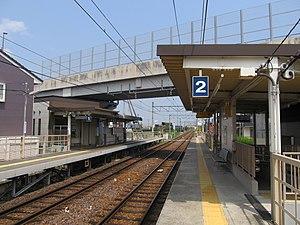
La ligne Meitetsu Bisai est une ligne ferroviaire de la compagnie privée Meitetsu située dans la préfecture d'Aichi au Japon. Elle relie la gare de Yatomi à Yatomi à la gare de Tamanoi à Ichinomiya.